Natural dye

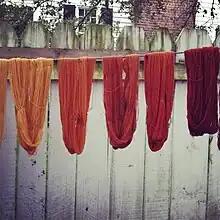
Naturally dyed skeins made with madder root, Colonial Williamsburg, VA

Natural dyes are dyes or colorants derived from plants, invertebrates, or minerals. The majority of natural dyes are vegetable dyes from plant sources—roots, berries, bark, leaves, and wood—and other biological sources such as fungi.